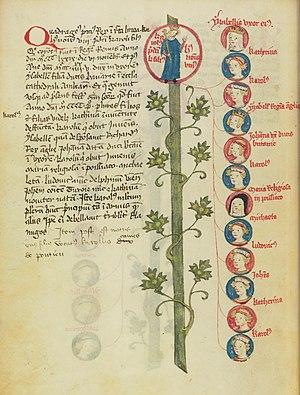
Isabeau de Bavière, aussi connue sous le nom d'Isabelle de Bavière ou d'Isabeau de Wittelsbach-Ingolstadt, née vers 1370 à Munich, dans le duché de Bavière-Landshut, et morte le 24 septembre 1435 à Paris, dans le royaume de France, est reine de France du 17 juillet 1385 au 21 octobre 1422 en tant qu'épouse de Charles VI. Issue de la puissante maison de Wittelsbach-Ingolstadt, elle est la fille aînée du duc Étienne III de Bavière et de son épouse Taddea Visconti, originaire d'une éminente famille noble qui règne sur la ville italienne de Milan. À environ quinze ans, Isabeau de Bavière est envoyée en France pour y épouser le roi Charles VI, avec lequel elle convole quelques jours après leur première rencontre.